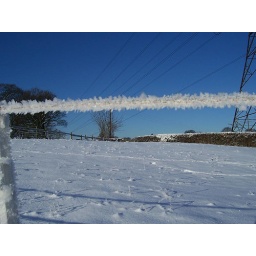
Shirley Turner: &amp;quot;Icicles formed on the electric fence and on a blade of grass in my field at Kerridge, Macclesfield.&amp;quot;